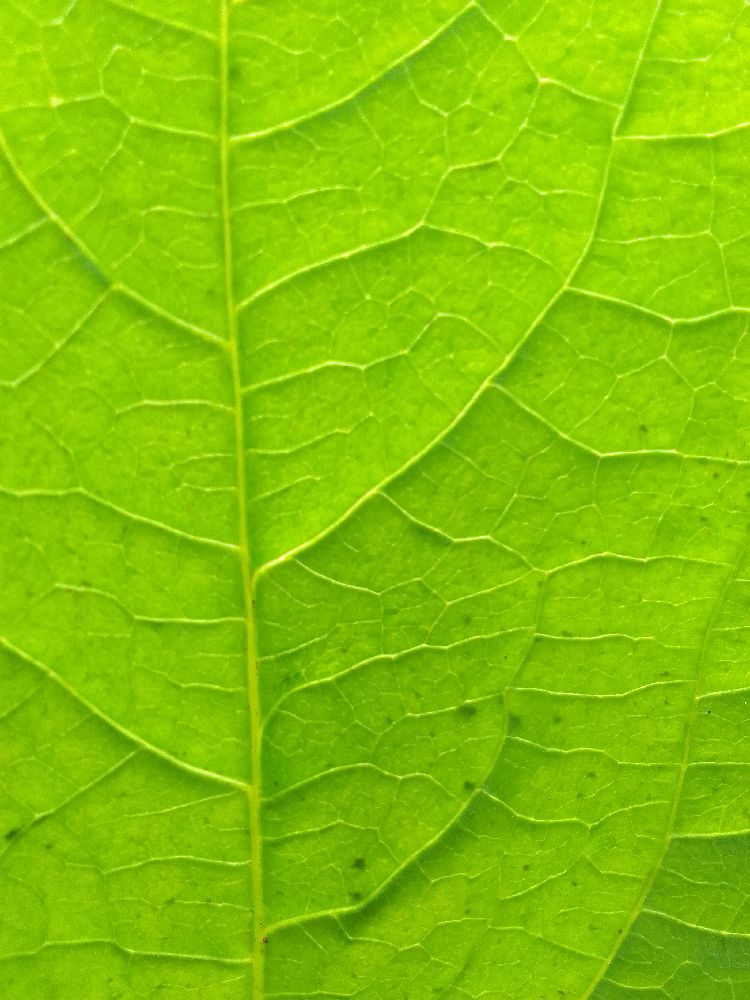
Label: healthy